Hispanics in the United States Marine Corps

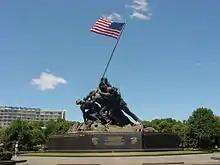
U.S. Marine Corps War Memorial depicts second flag raising on Mount Suribachi

On February 23, 1945, Antonio F. Moreno witnessed the first flag raising photographed by staff sergeant Louis R. Lowery and the second flag raising photographed by Joe Rosenthal on Mount Suribachi. On March 8, 1945, Moreno, a Marine medical corpsman assigned to the 2d Platoon, Company E, 27th Marine Regiment, tried to save the life of Lt. Jack Lummus after he (Lummus) had stepped on a land mine a few feet away from Moreno. Lt. Lummus, was a former Baylor University and New York Giants football player who was posthumously awarded the Medal of Honor. During this battle five men of Hispanic descent were awarded Navy Crosses. Two were members of the 4th Marine Division, PFC's Lionel A. Canejo and Robert Manuel Ortiz and three of the 5th Marine Division, Pvt. Salvador Vargas and Corporals Rondo G. Abel and Nicholas Hernandez.